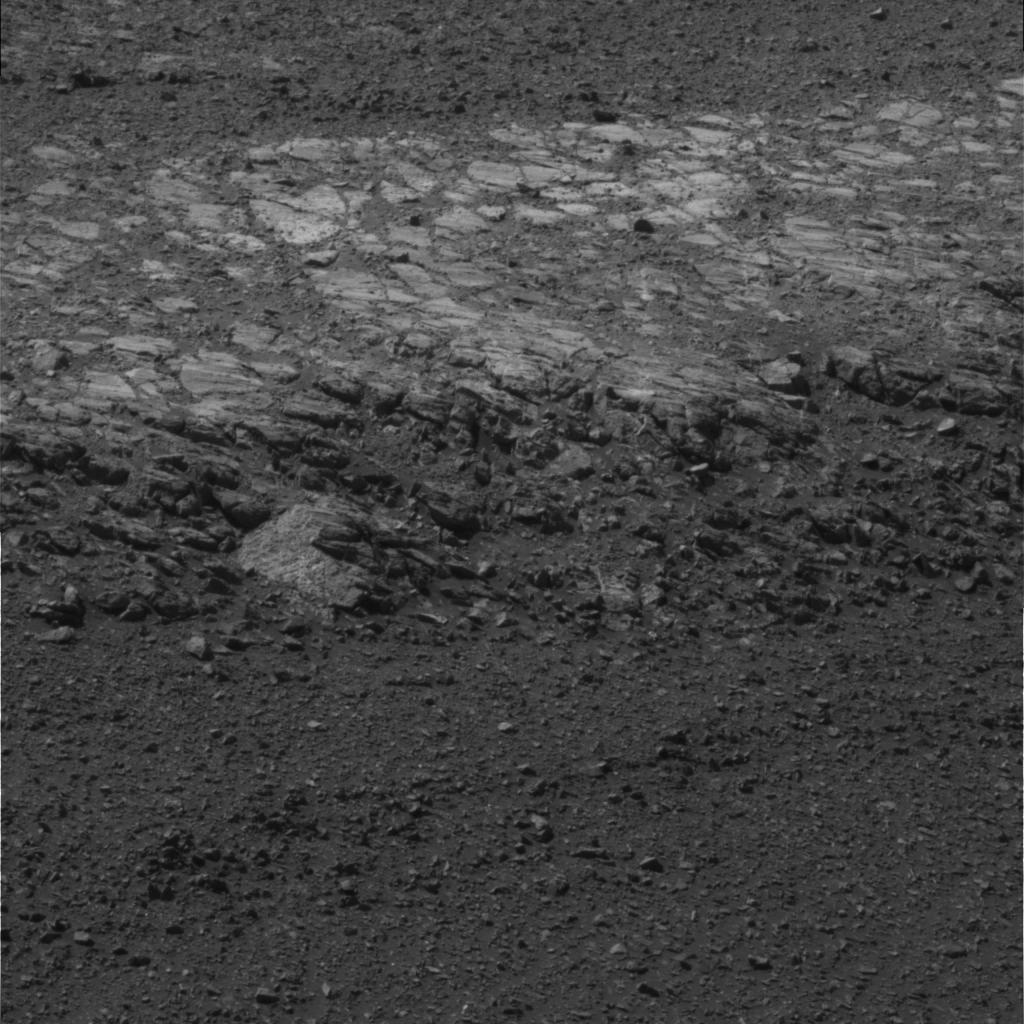
Surface features visible: Rock Outcrops, Clasts, Rock (Linear Features), Soil, Nearby Surface